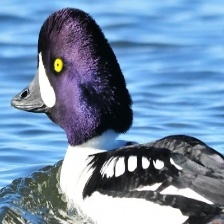
Species: BARROWS GOLDENEYE
Scientific name: BUCEPHALA ISLANDICA
ImageNet parent category: drake